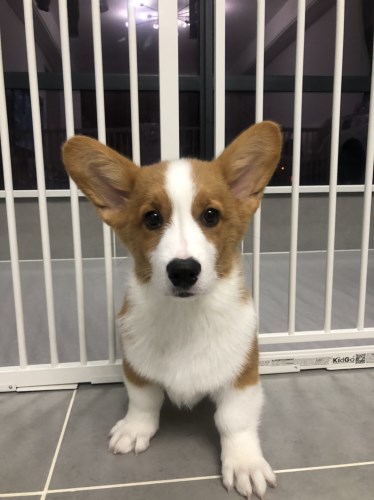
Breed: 2909-n000116-Cardigan